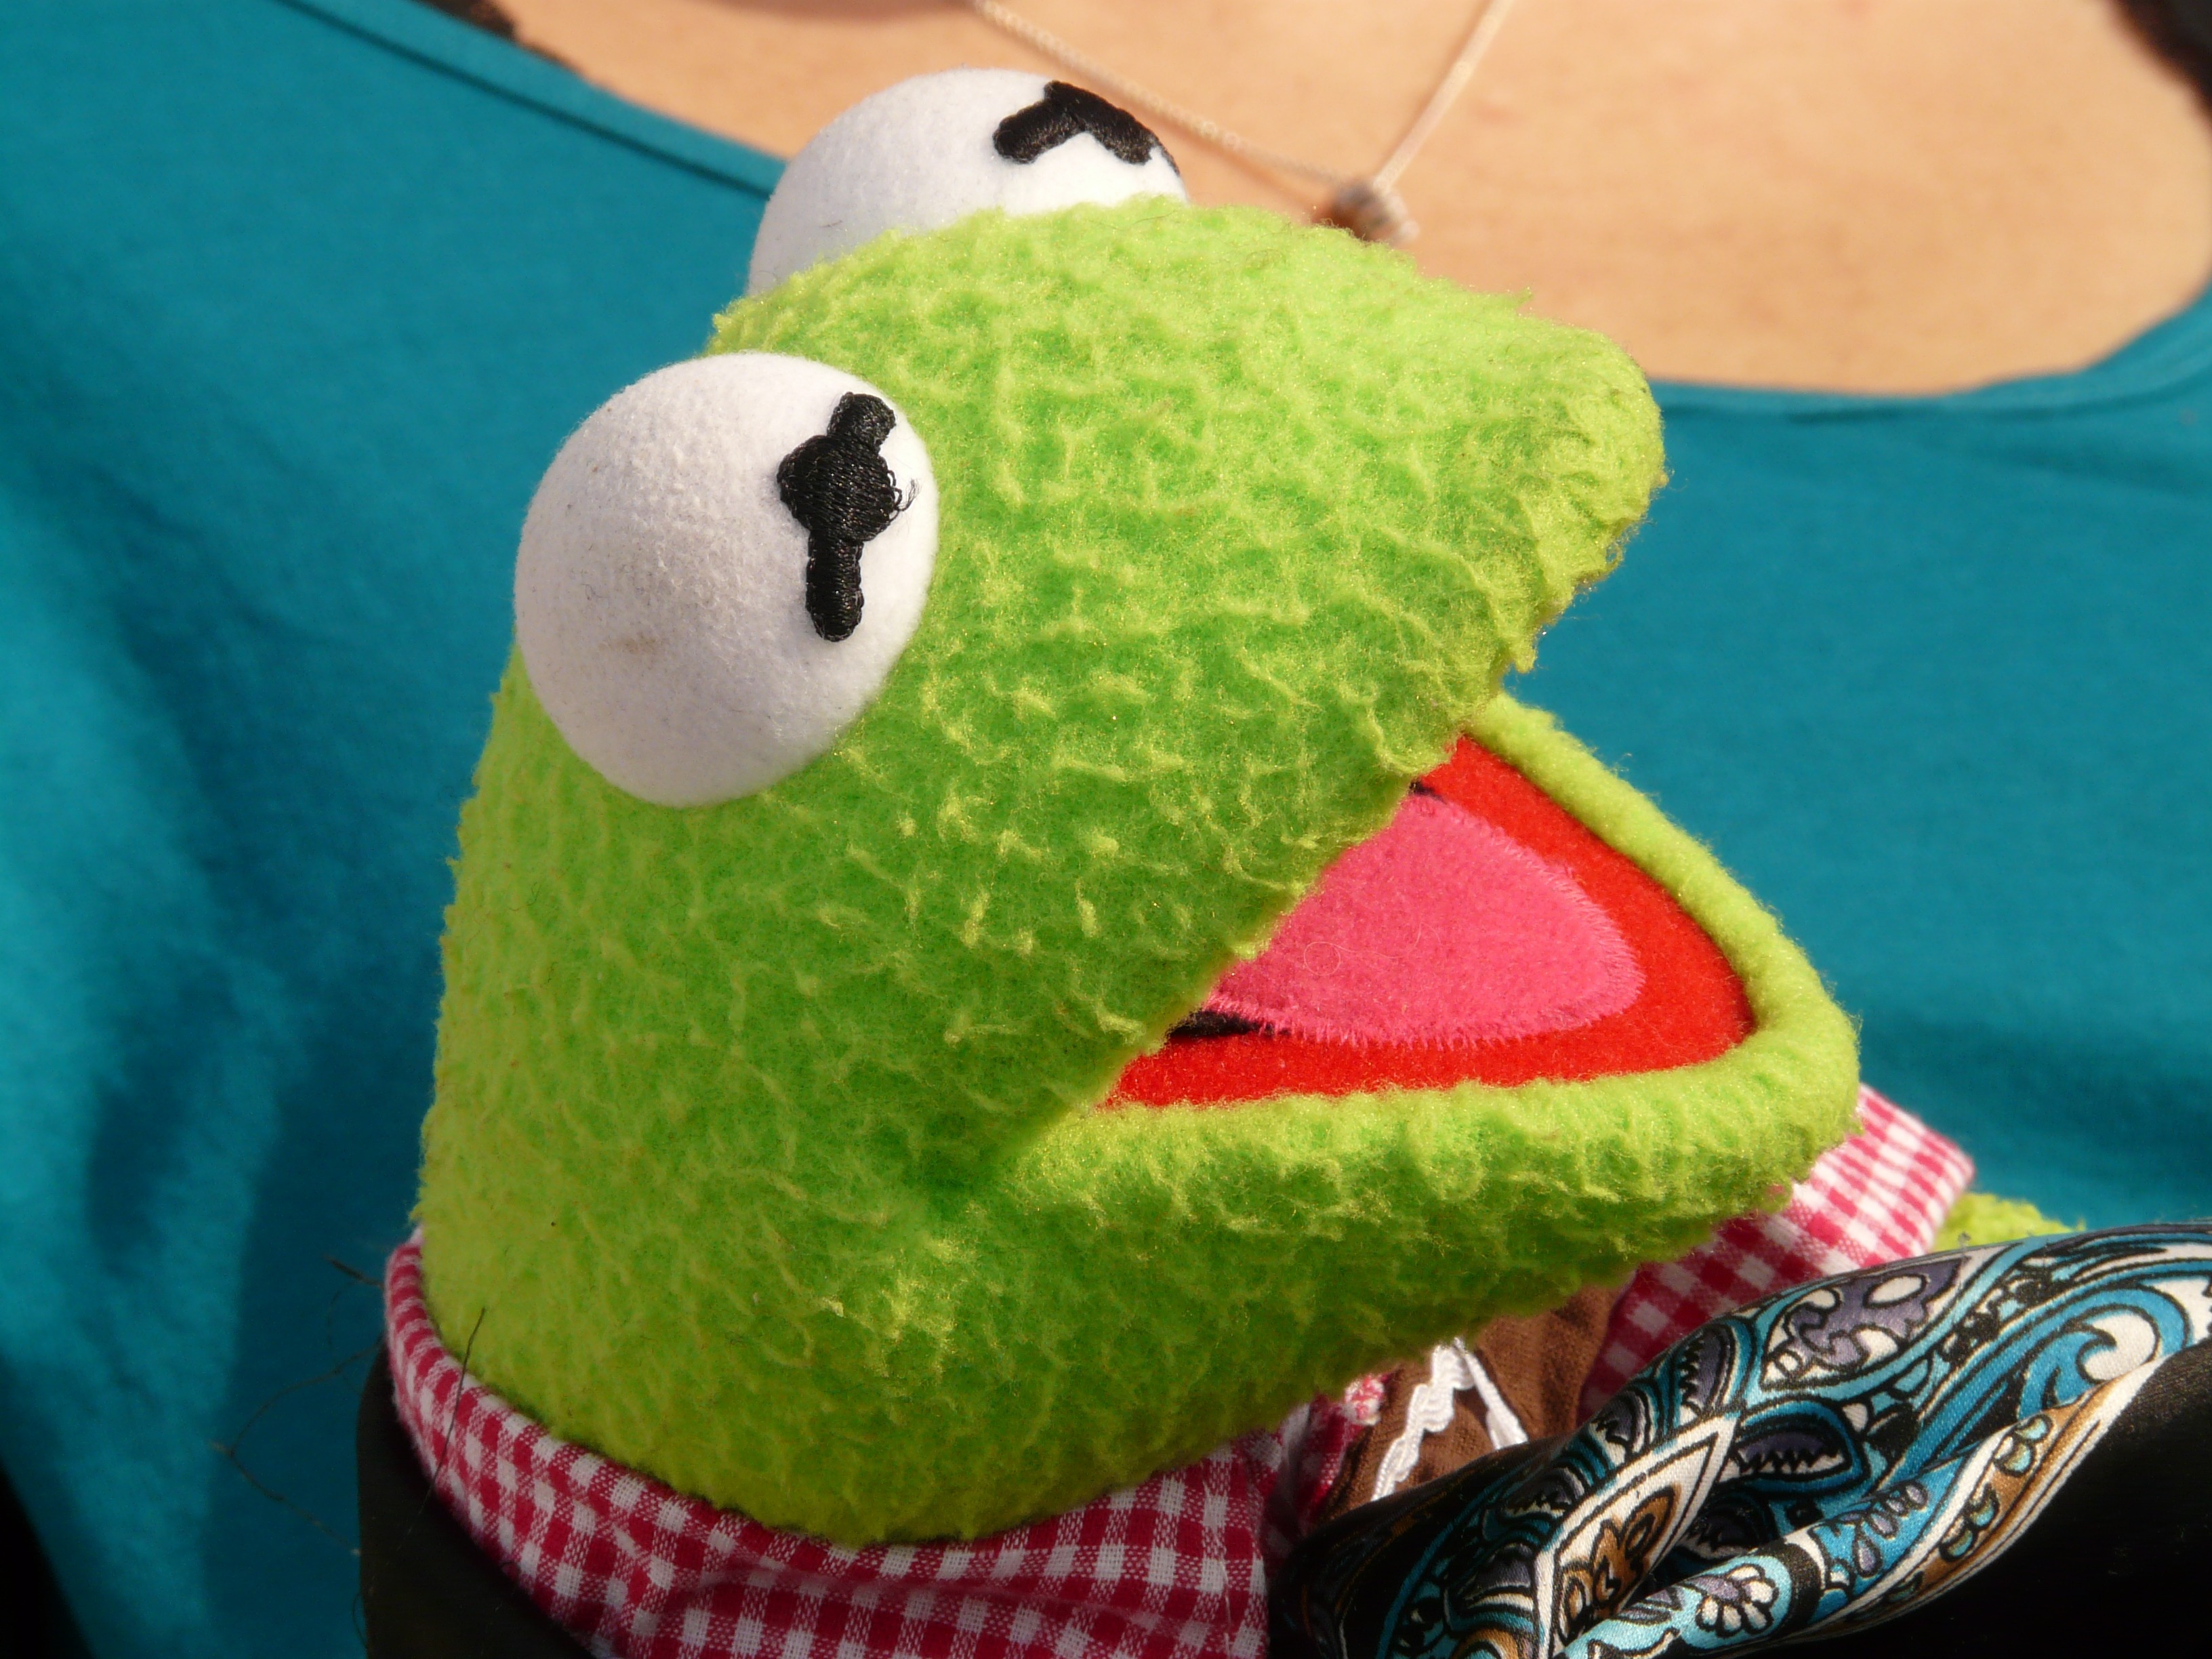
green, frog, toy, material, laugh, mouth, talk, textile, doll, art, children, figure, joy, plush, kermit, curious, stuffed toy, rag doll, talkative